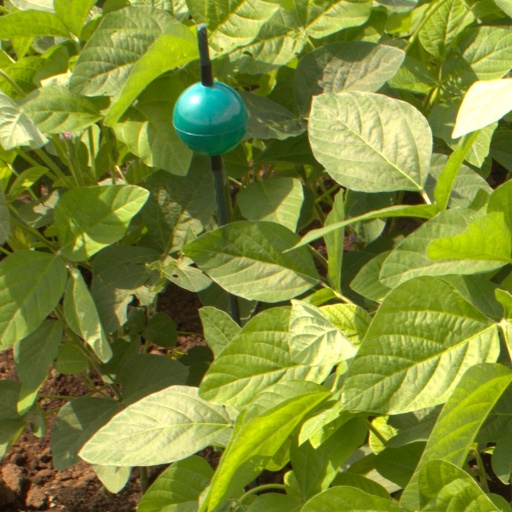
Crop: soybean